Mazandaran province

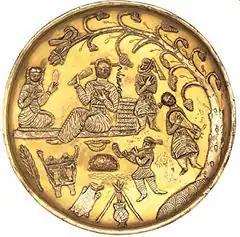
Sasanian silver-gilt plate with scene of musicians playing. Seventh century.

Human habitation in the area dates back at least 75,000 years. Recent excavations in Gohar Tape in Rostamkola provide proof that the area has been urbanized for more than 5,000 years, and the area is considered one of the most important historical sites of Iran. It has played an important role in cultural and urban development of the region.